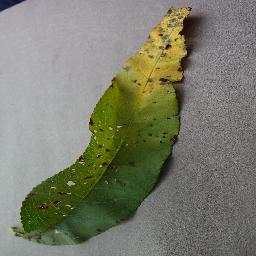
Label: Peach___Bacterial_spot